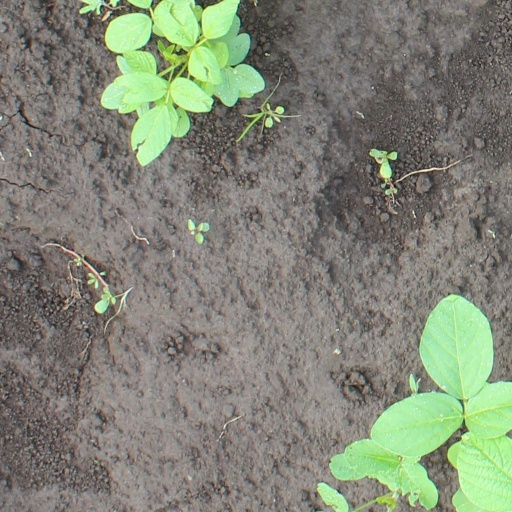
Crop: soybean